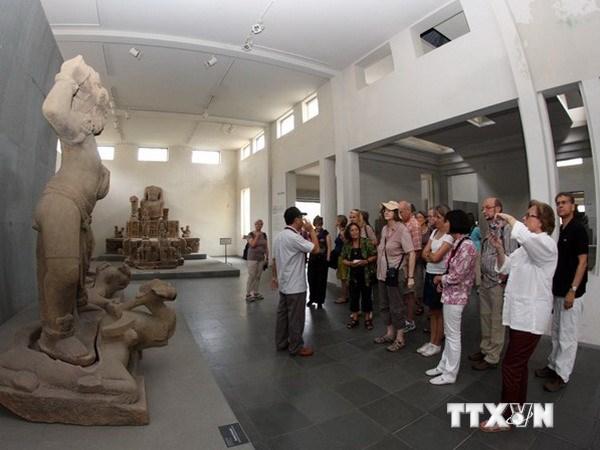
có nhiều người đang tham quan bên trong căn phòng trưng bày này